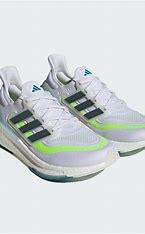
Brand: Adidas
Model: Ultraboost Light Lauf